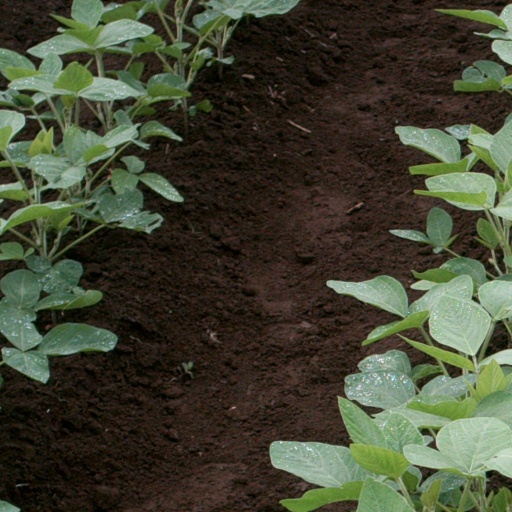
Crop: soybean